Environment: real
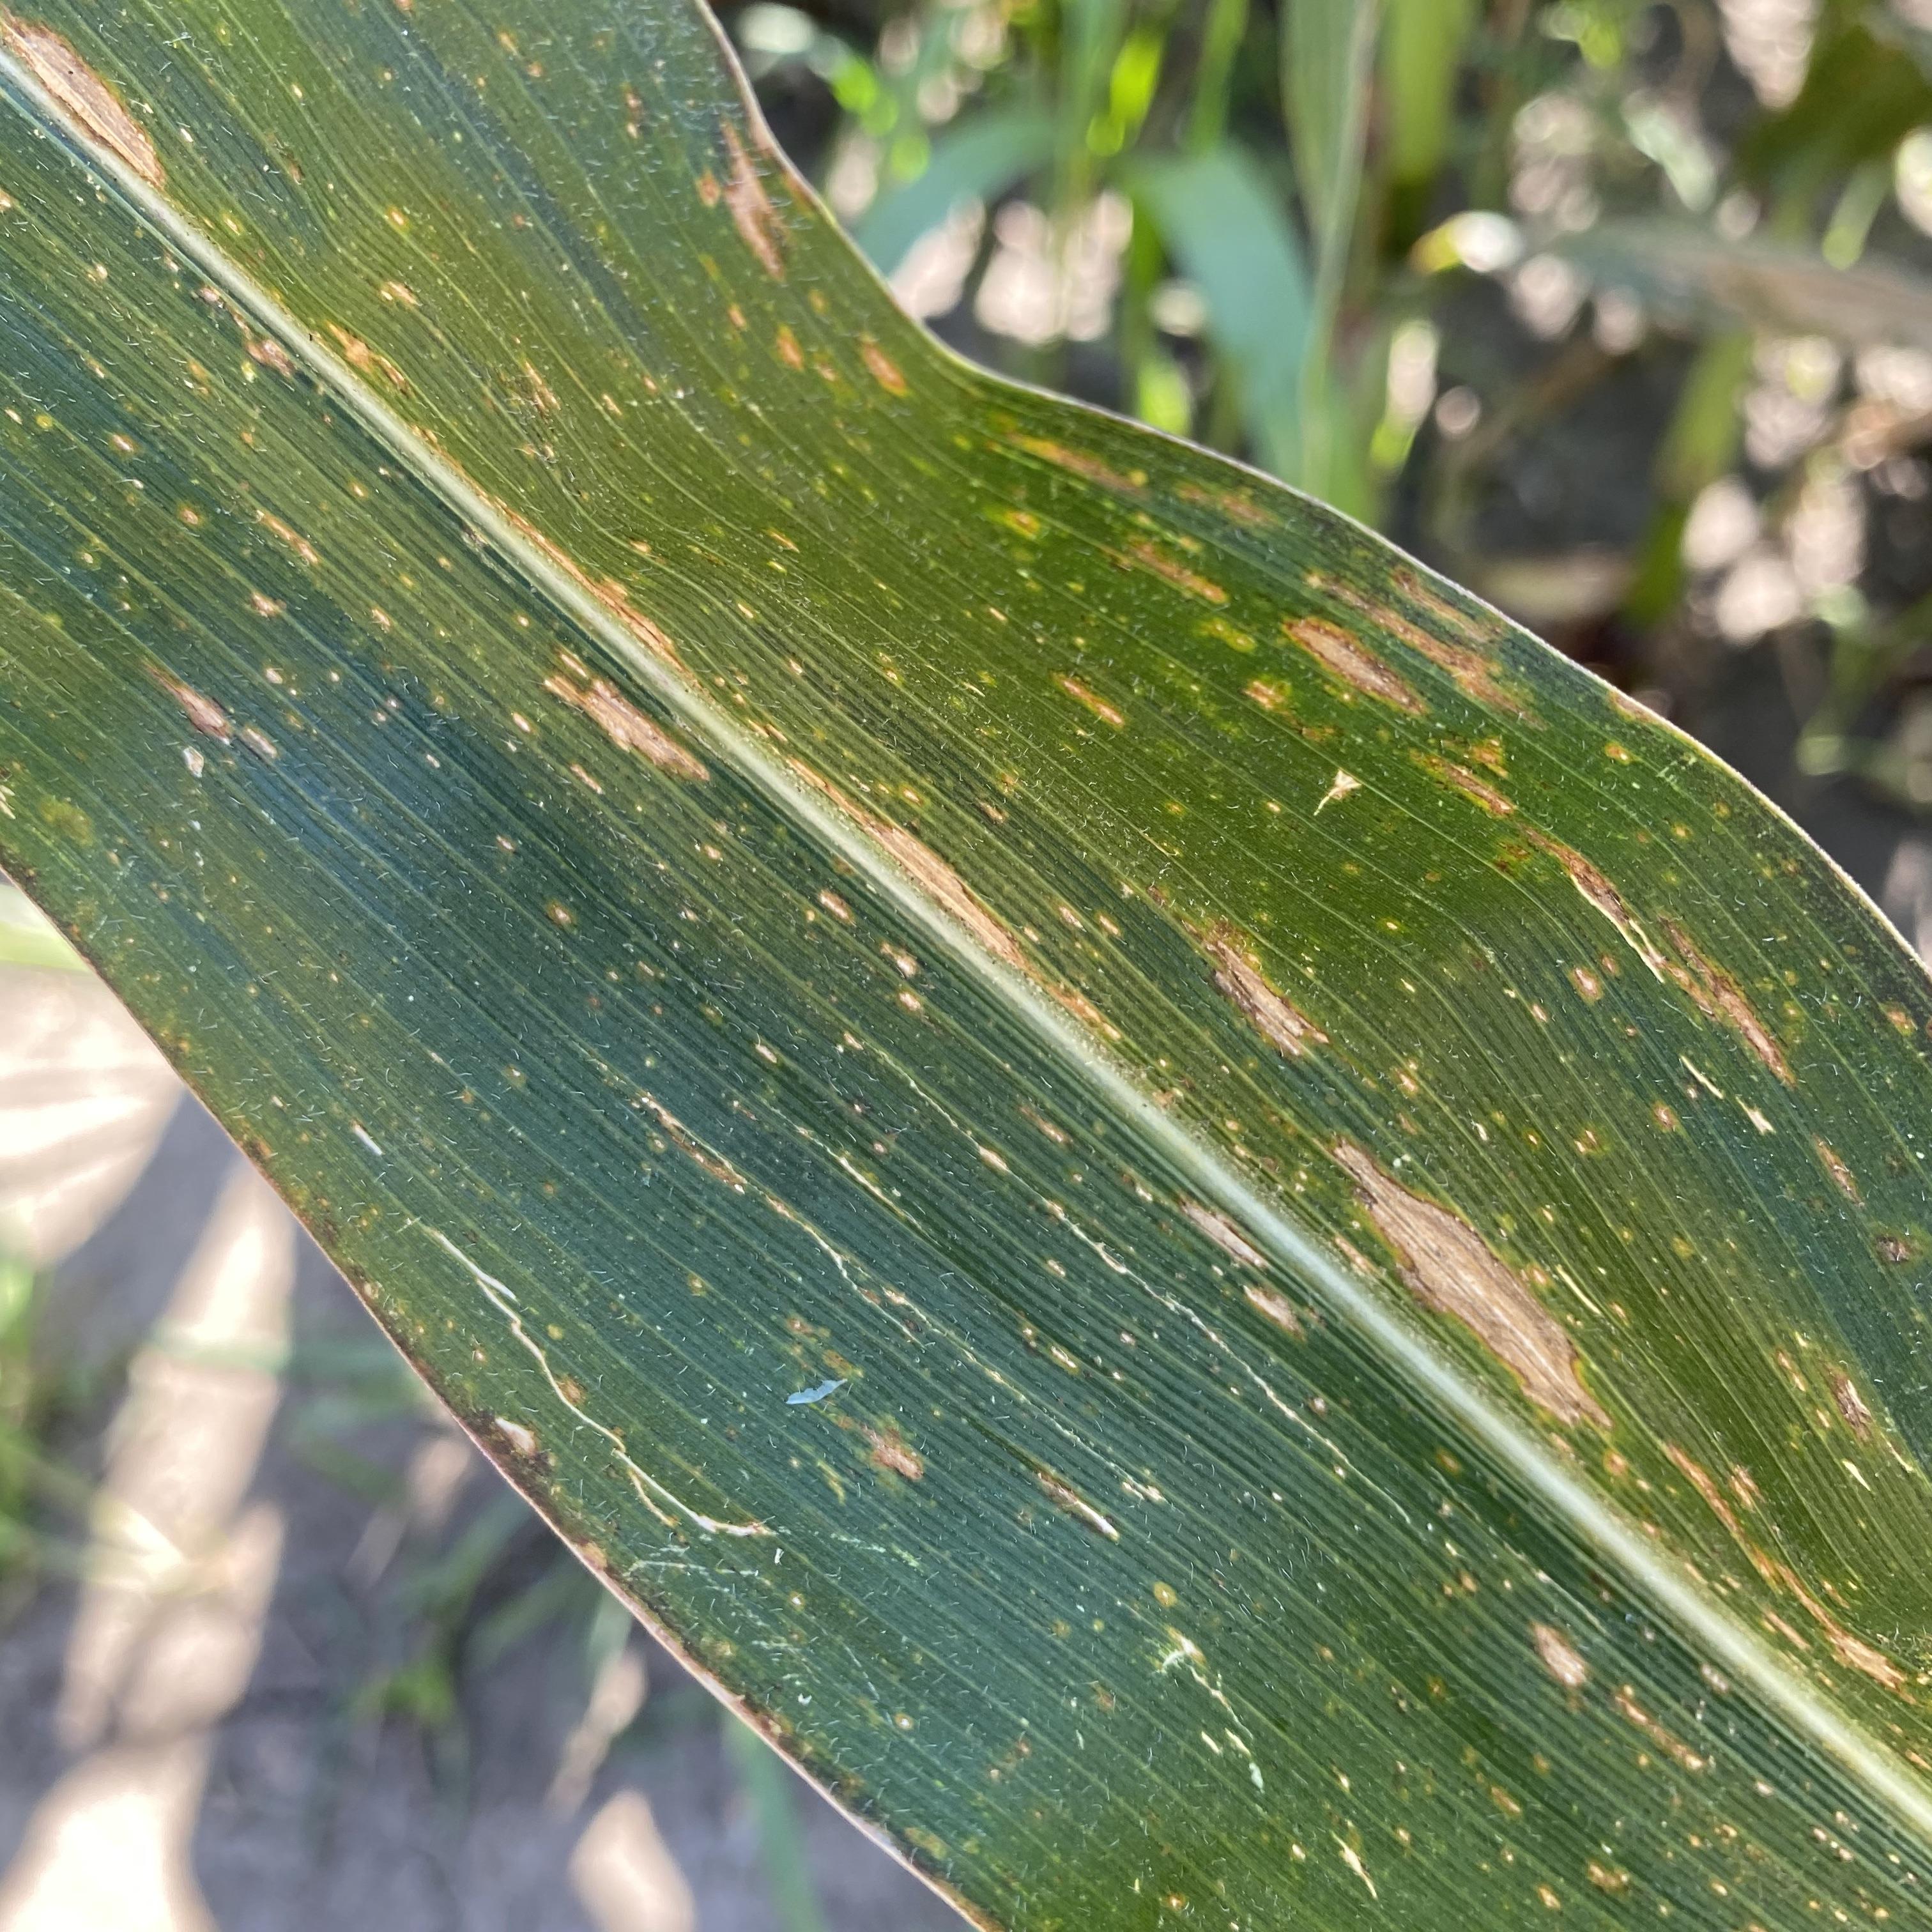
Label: gray_leaf_spot